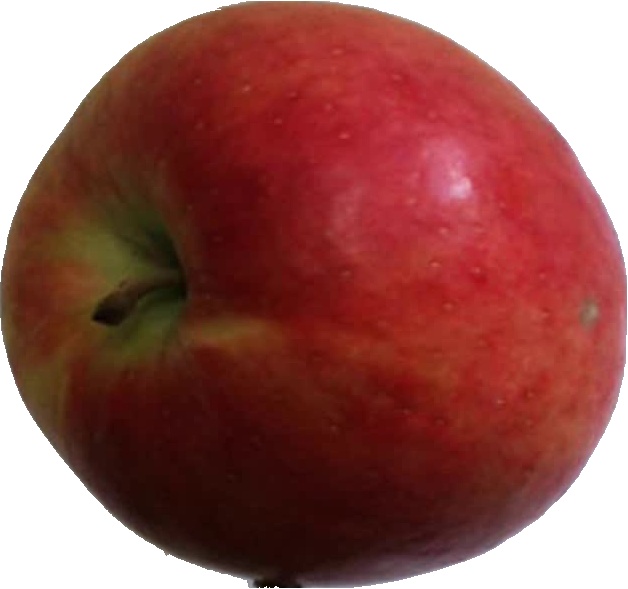
Label: apple_crimson_snow_1